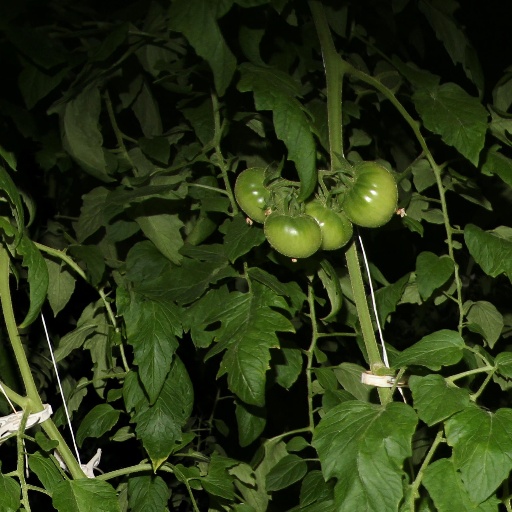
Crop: tomato